Kevin Brady

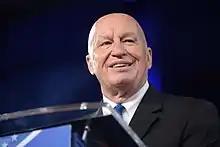
Brady in 2017

In 2005, Brady was a chief supporter of the Dominican Republic-Central America Free Trade Agreement (DR-CAFTA), working with the Bush administration to secure passage of that free-trade agreement. In 2011, Brady also voted for free-trade agreements with South Korea Colombia, and Panama. But in 2017, Brady supported President Donald Trump's proposed border adjustment tax, arguing that the tax on imports would place the U.S. on a level playing field with other countries that have the tax and raise an estimated $1 trillion.